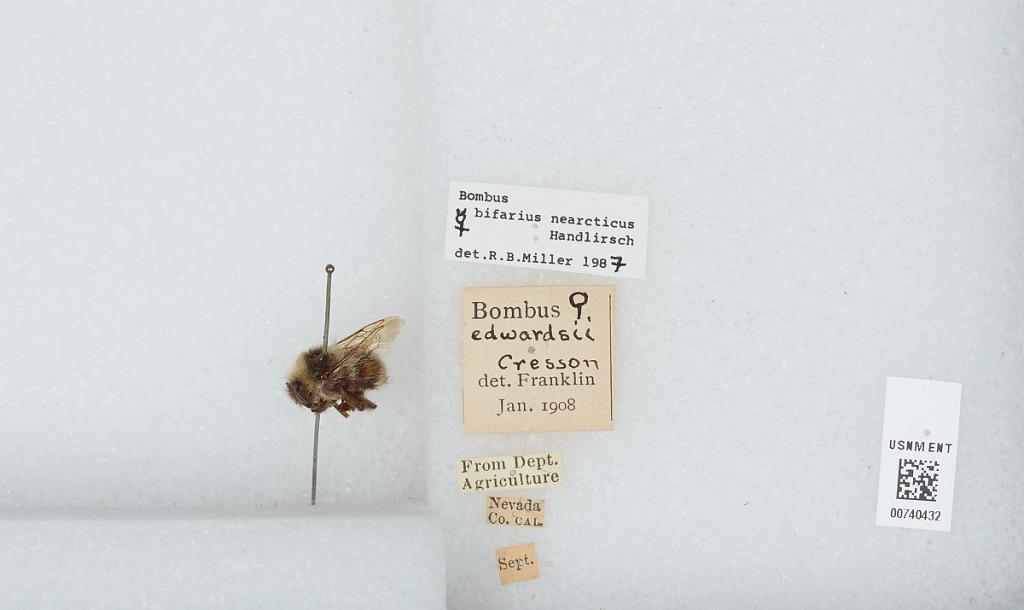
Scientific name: Bombus (Pyrobombus) bifarius Cresson
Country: United States
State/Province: California
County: Nevada
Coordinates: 39.3, -120.77
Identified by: Miller, R. B.